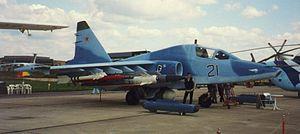
Le Soukhoï Su-25 Grach est un avion d'attaque au sol, de soutien aérien rapproché et de lutte antichar développé par l'URSS dans les années 1970. Il fut construit à plus d'un millier d'exemplaires et exporté dans de nombreux pays. Il est le 6ᵉ avion de combat le plus utilisé dans le monde en 2020 avec, selon une estimation, 487 appareils en activité soit 3 % de la flotte mondiale d'avions de combat, et a connu deux améliorations importantes en 2006 et 2016.